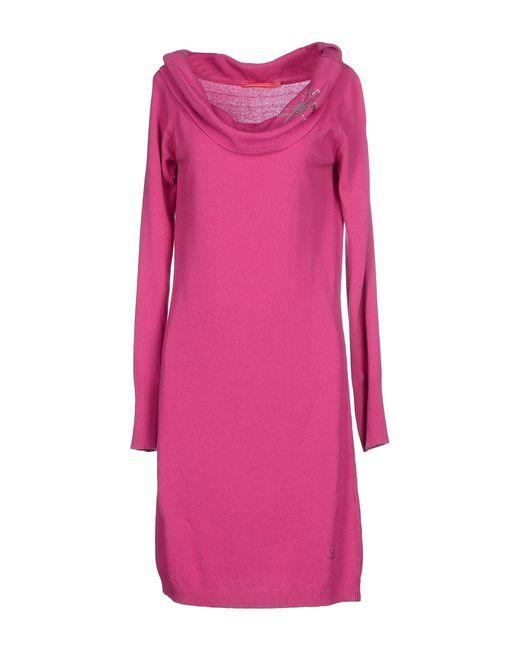
Kleid mit Kapuze und Taschen ping Farbe volle Ärmel